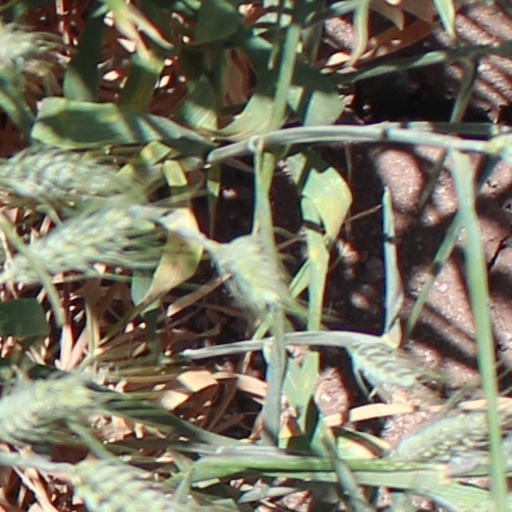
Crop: wheat